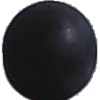
Label: blue_grape